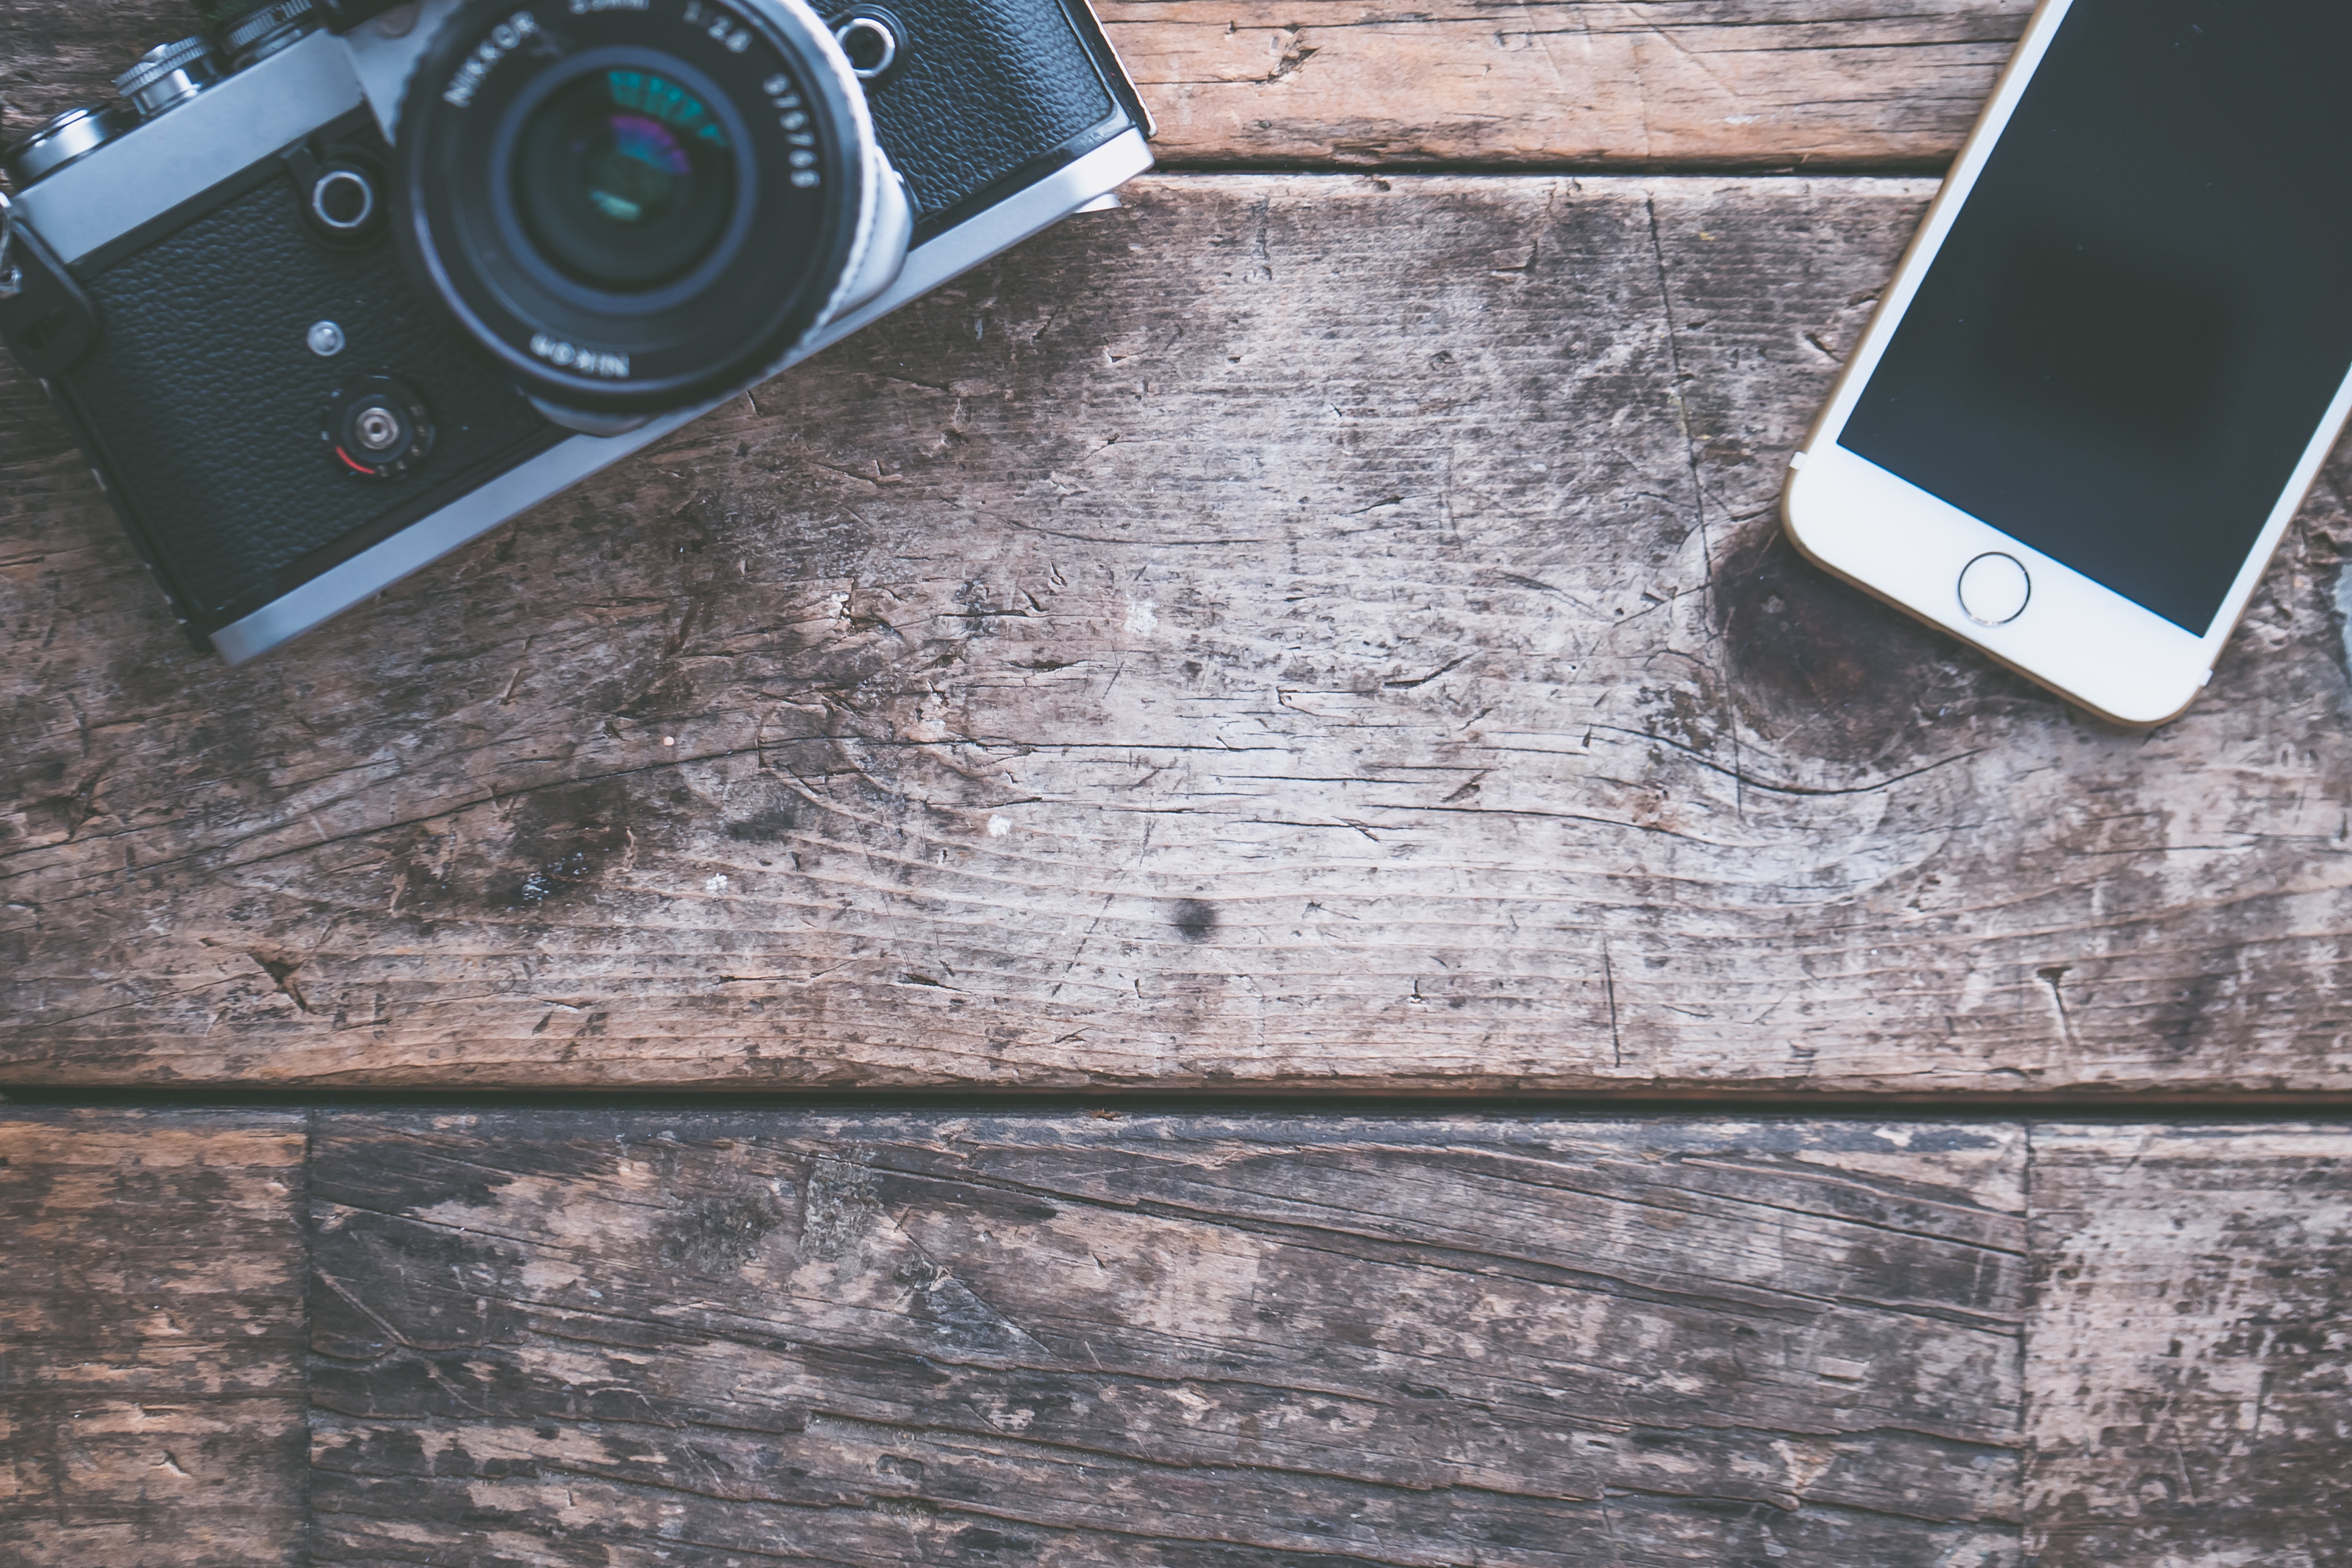
camera, cameras optics, gadget, Point and shoot camera, electronics, digital camera, technology, camera lens, electronic device, photography, mobile phone, Material property, camera accessory, smartphone, tree, stock photography, wood, feature phone, portable communications device